Charles Matteson

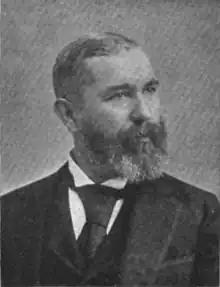
Rhode Island Supreme Court Justice Charles Matteson, from "The Green Bag" (1890).

Charles Matteson (March 21, 1840 – August 14, 1925) was a justice of the Rhode Island Supreme Court from 1875 to 1900, serving as chief justice from 1891 to 1900.